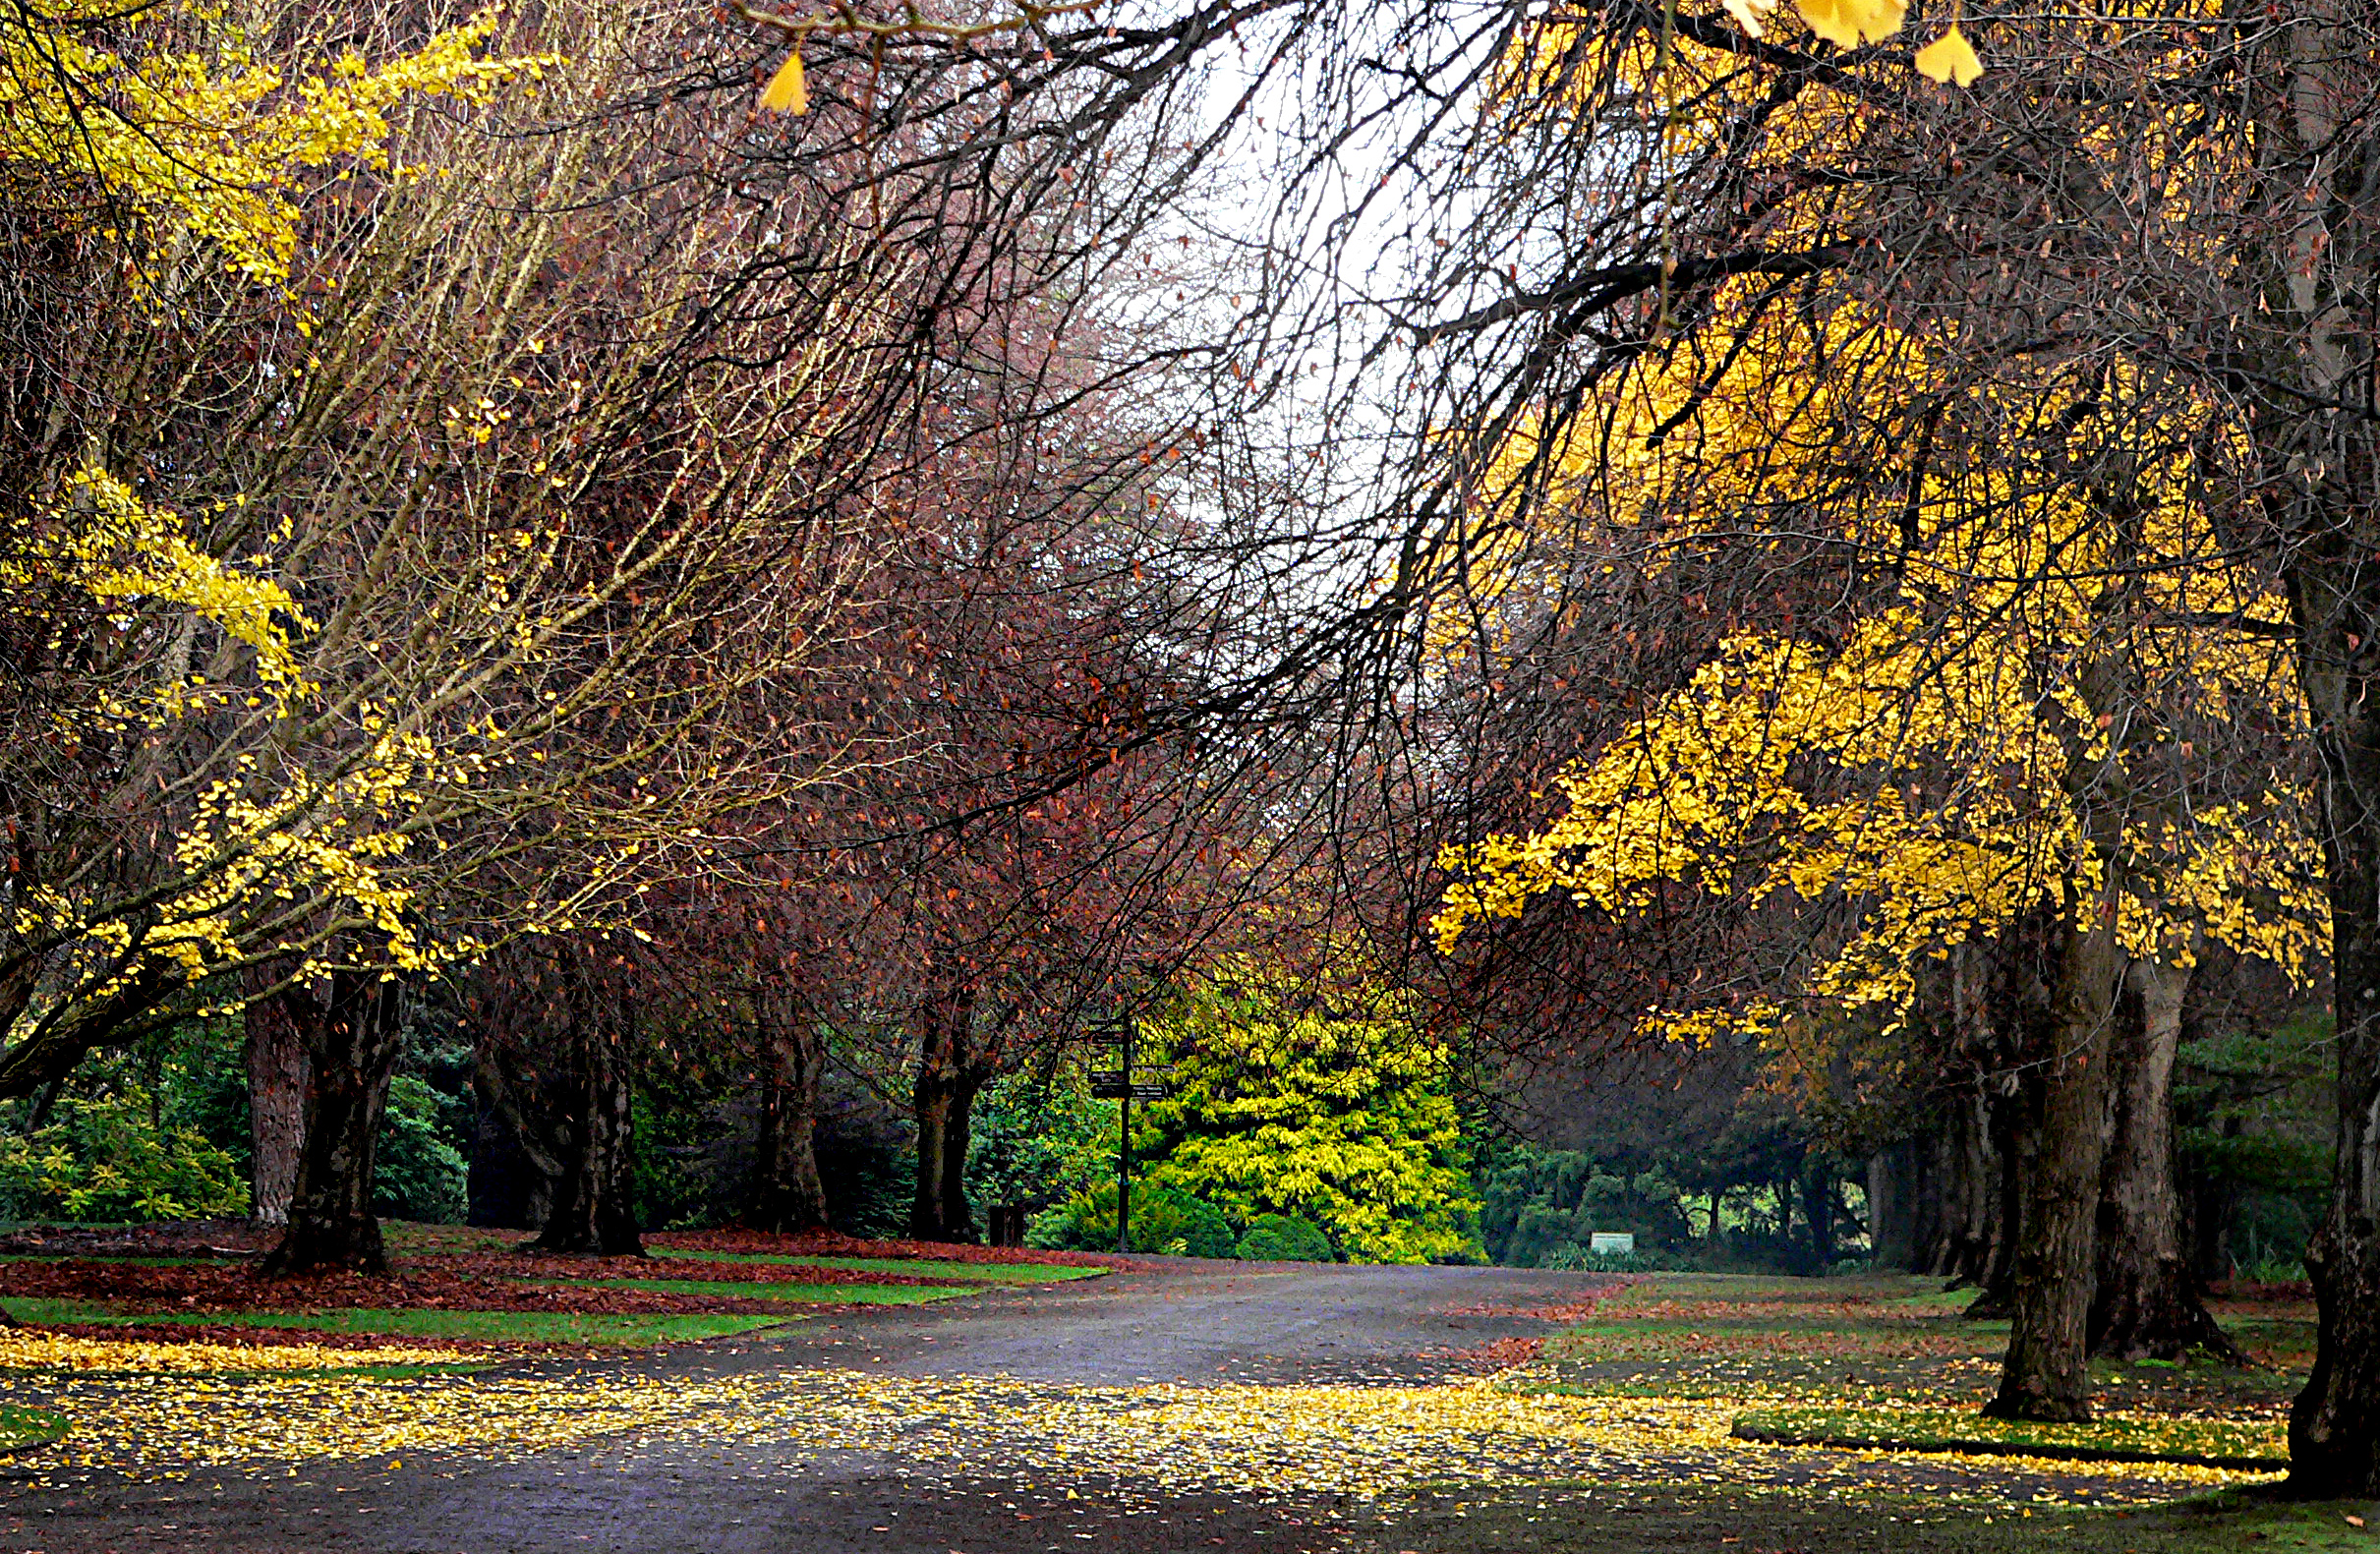
tree, nature, forest, branch, plant, sunlight, morning, leaf, flower, autumn, park, botany, season, seasons, deciduous, woodland, parks, botanicalgardens, christchurchnz, publicgardens, hagleypark, hagleyparkchristchurch, woody plant